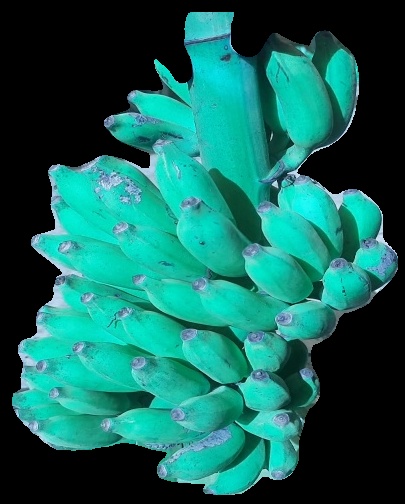
Variety: elakki-bale
Grade: grade3